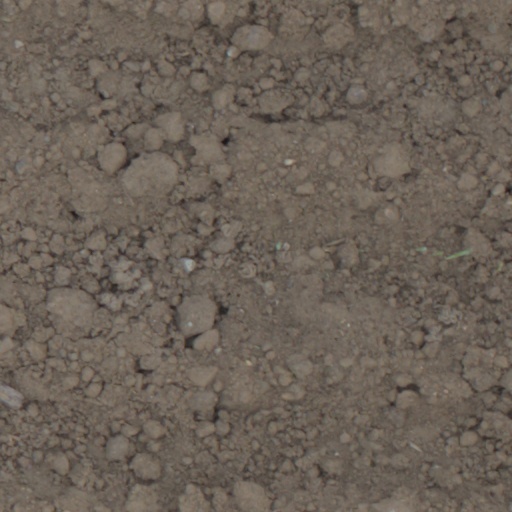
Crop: wheat